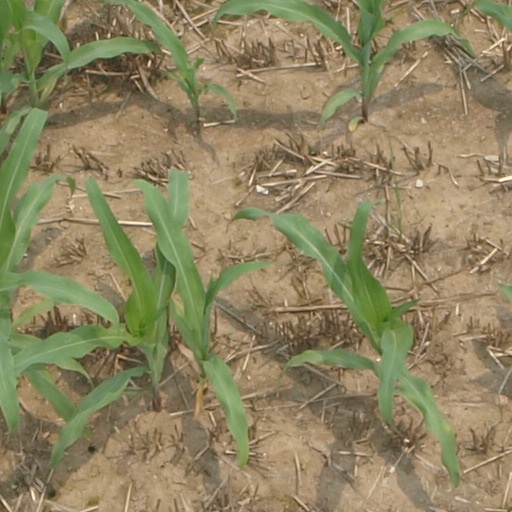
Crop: maize; corn